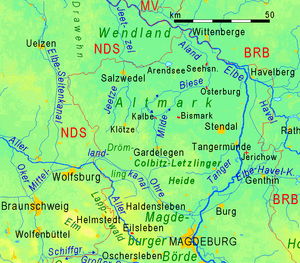
La Colbitz-Letzlinger Heide est une lande entre les régions Altmark et Magdeburger Börde en Saxe-Anhalt, Allemagne qui appartient aux arrondissements de la Börde et de Salzwedel. Elle est la plus grande lande en Europe centrale et le plus grand espace ouvert non agricole d'Allemagne. La plus grande partie de la Colbitz-Letzlinger Heide est utilisée comme zone d'entraînement militaire.
L’Altmark est une région historique d'Allemagne comprenant le tiers Nord du Land de Saxe-Anhalt. Le paysage culturel s'étend dans la grande plaine du Nord sur l'ouest du cours inférieur de l’Elbe, entre Hambourg et Magdebourg. Le nom de l'Altmark se réfère à la zone intiale de la marche de Brandebourg établie par la maison d'Ascanie en 1157 ; c'est pourquoi la région est souvent appelée le « berceau de la Prusse ».